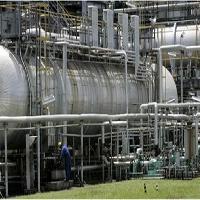
Weather: cloudy or overcast